Mary Sibbet Copley

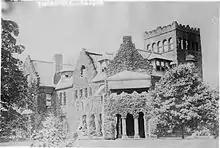
"Lyndhurst", the Thaw mansion in Pittsburgh, built 1887-89.

Mary was born at Appleby Manor near Kittanning, Pennsylvania in Armstrong County on June 19, 1843. She was the daughter of Margaret and Josiah Copley, a pioneer editor who was well known in the community.